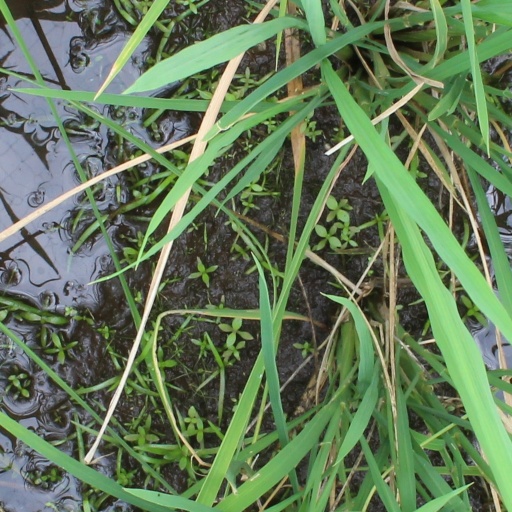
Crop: rice